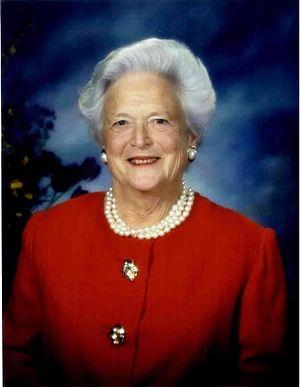
La Première dame des États-Unis, est le titre non officiel donné à l'hôtesse de la Maison-Blanche. Cette fonction étant traditionnellement occupée par la femme du président des États-Unis, le titre est souvent pris pour qualifier l'épouse du président en place. Cependant plusieurs femmes qui n'étaient pas l'épouse du Président ont servi comme First Lady lorsque le président était célibataire ou veuf ou quand l'épouse de ce dernier était dans l'incapacité de remplir le rôle de Première dame. Dans ces cas, le poste est occupé par une femme parente ou amie du Président. On parle alors aussi d'« hôtesse de la Maison-Blanche ».